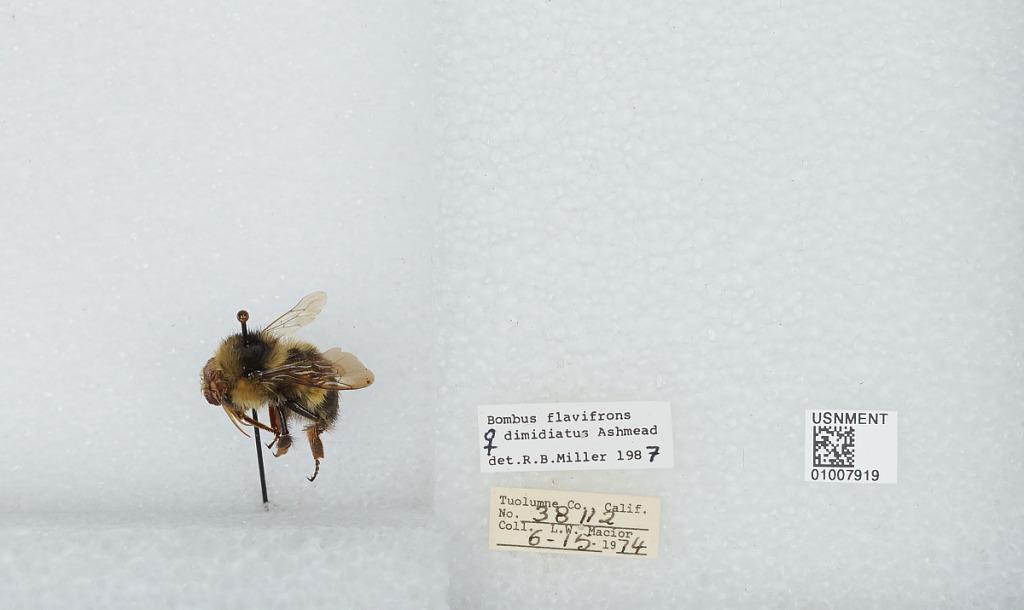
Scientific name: Bombus (Pyrobombus) flavifrons Cresson
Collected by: L. Macior
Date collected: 1974-6-15
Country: United States
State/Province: California
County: Tuolumne
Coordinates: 38.02, -119.94
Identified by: Miller, R. B.